Helen Nicol (suffragist)

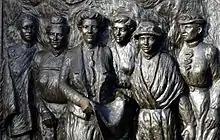
Nicol (right) commemorated in the "Kate Sheppard National Memorial"

Nicol was born in Edinburgh, Midlothian, Scotland in 1854, but immigrated to New Zealand with her family at age two. She was one of ten children of Margaret (born Cairns Smith) and David Nicol. Her father was a gardener who prospered in New Zealand. She was a teetotaller and committed Presbyterian. She taught in a Sunday School and her work with the poor exposed her to the ills of alcohol and she became a committed prohibitionist and member of the temperance movement.